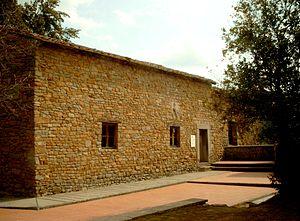
La maison natale de Léonard de Vinci.
Léonard de Vinci, né le 15 avril 1452 à Vinci et mort le 2 mai 1519 à Amboise, est un peintre italien et un homme d'esprit universel, à la fois artiste, organisateur de spectacles et de fêtes, scientifique, ingénieur, inventeur, anatomiste, peintre, sculpteur, architecte, urbaniste, botaniste, musicien, poète, philosophe et écrivain.
Anchiano est une frazione située sur la commune de Vinci en Toscane, sur le territoire de laquelle se trouve la maison natale de Léonard de Vinci.